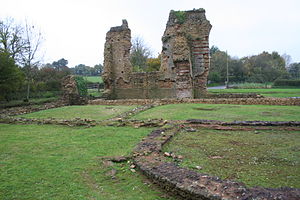
Valognes
Termerne i Valognes
Termerne i Valognes
Valognes er en kommune i departementet Manche i Normandie-regionen i det nordvestlige Frankrig.